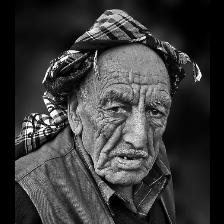
Label: Human